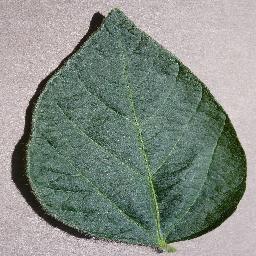
Label: Soybean___healthy